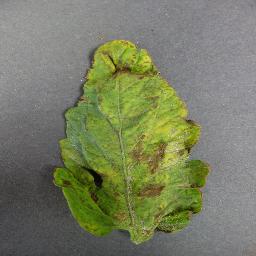
Label: Tomato___Bacterial_spot